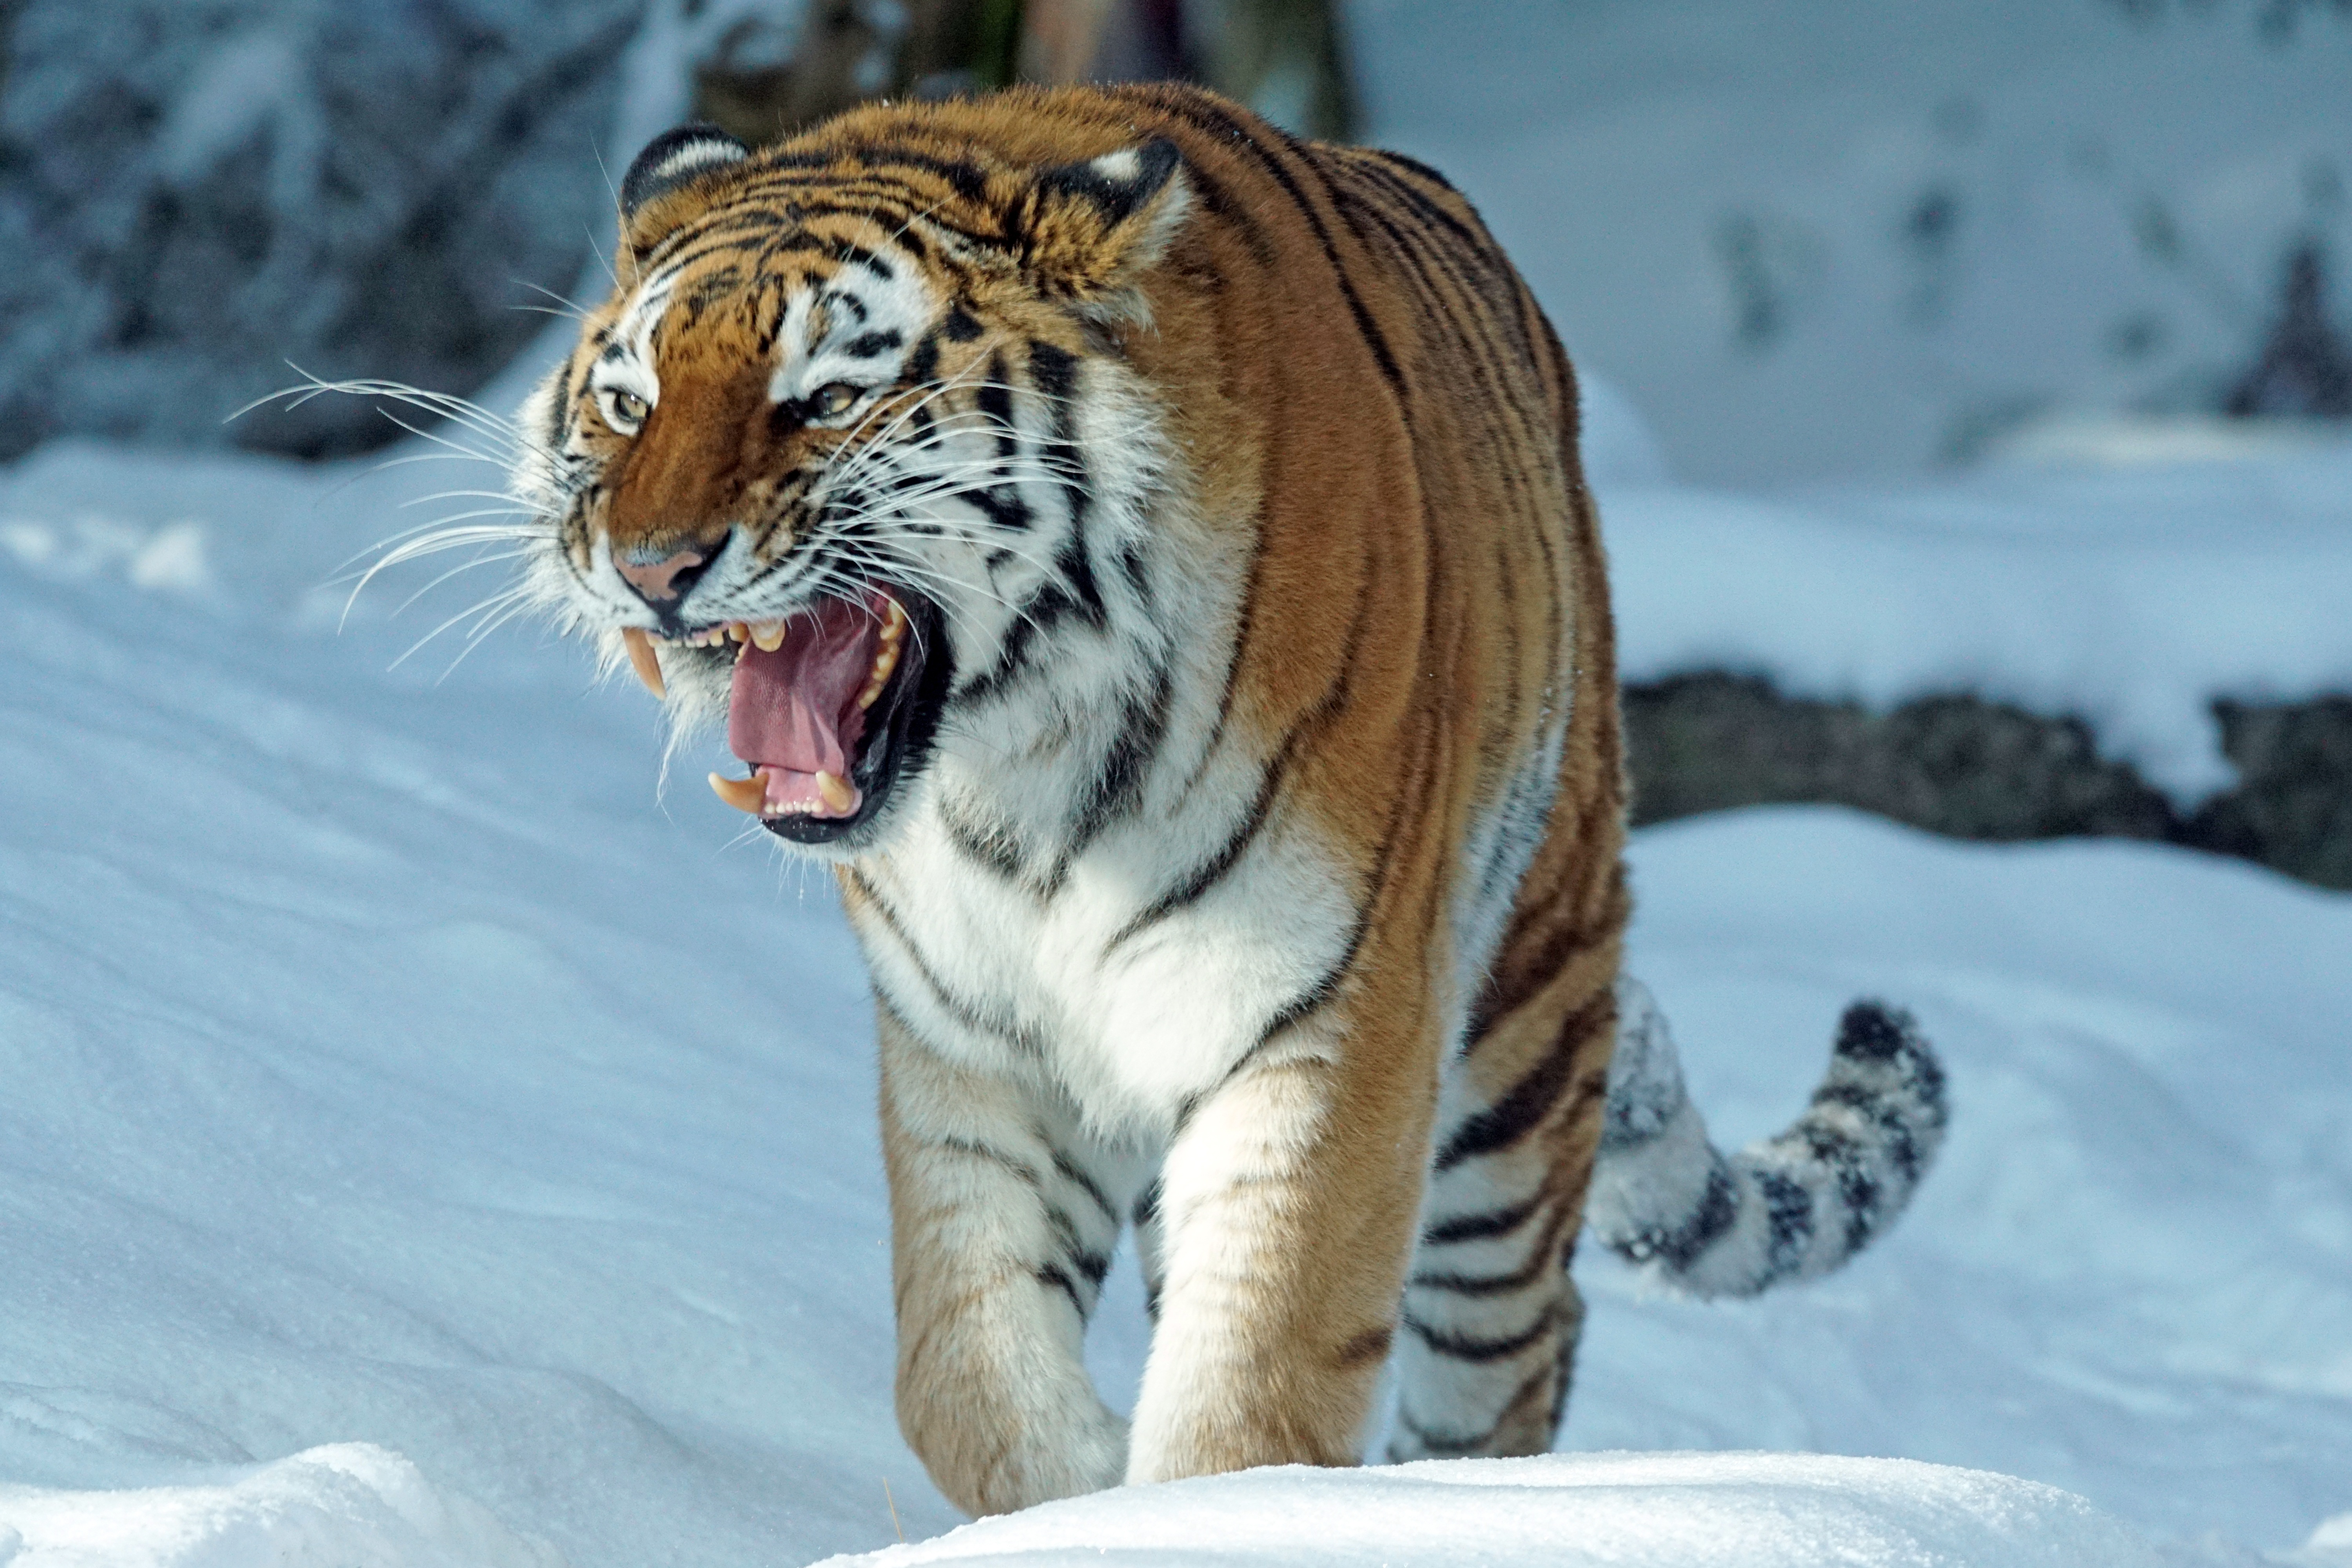
snow, cold, winter, wildlife, fur, cat, mammal, predator, facial expression, fauna, wild animal, whiskers, roar, snout, tiger, siberian, amurtiger, dangerous, organism, carnivores, big cats, siberian tiger, cat like mammal, carnivoran, terrestrial animal